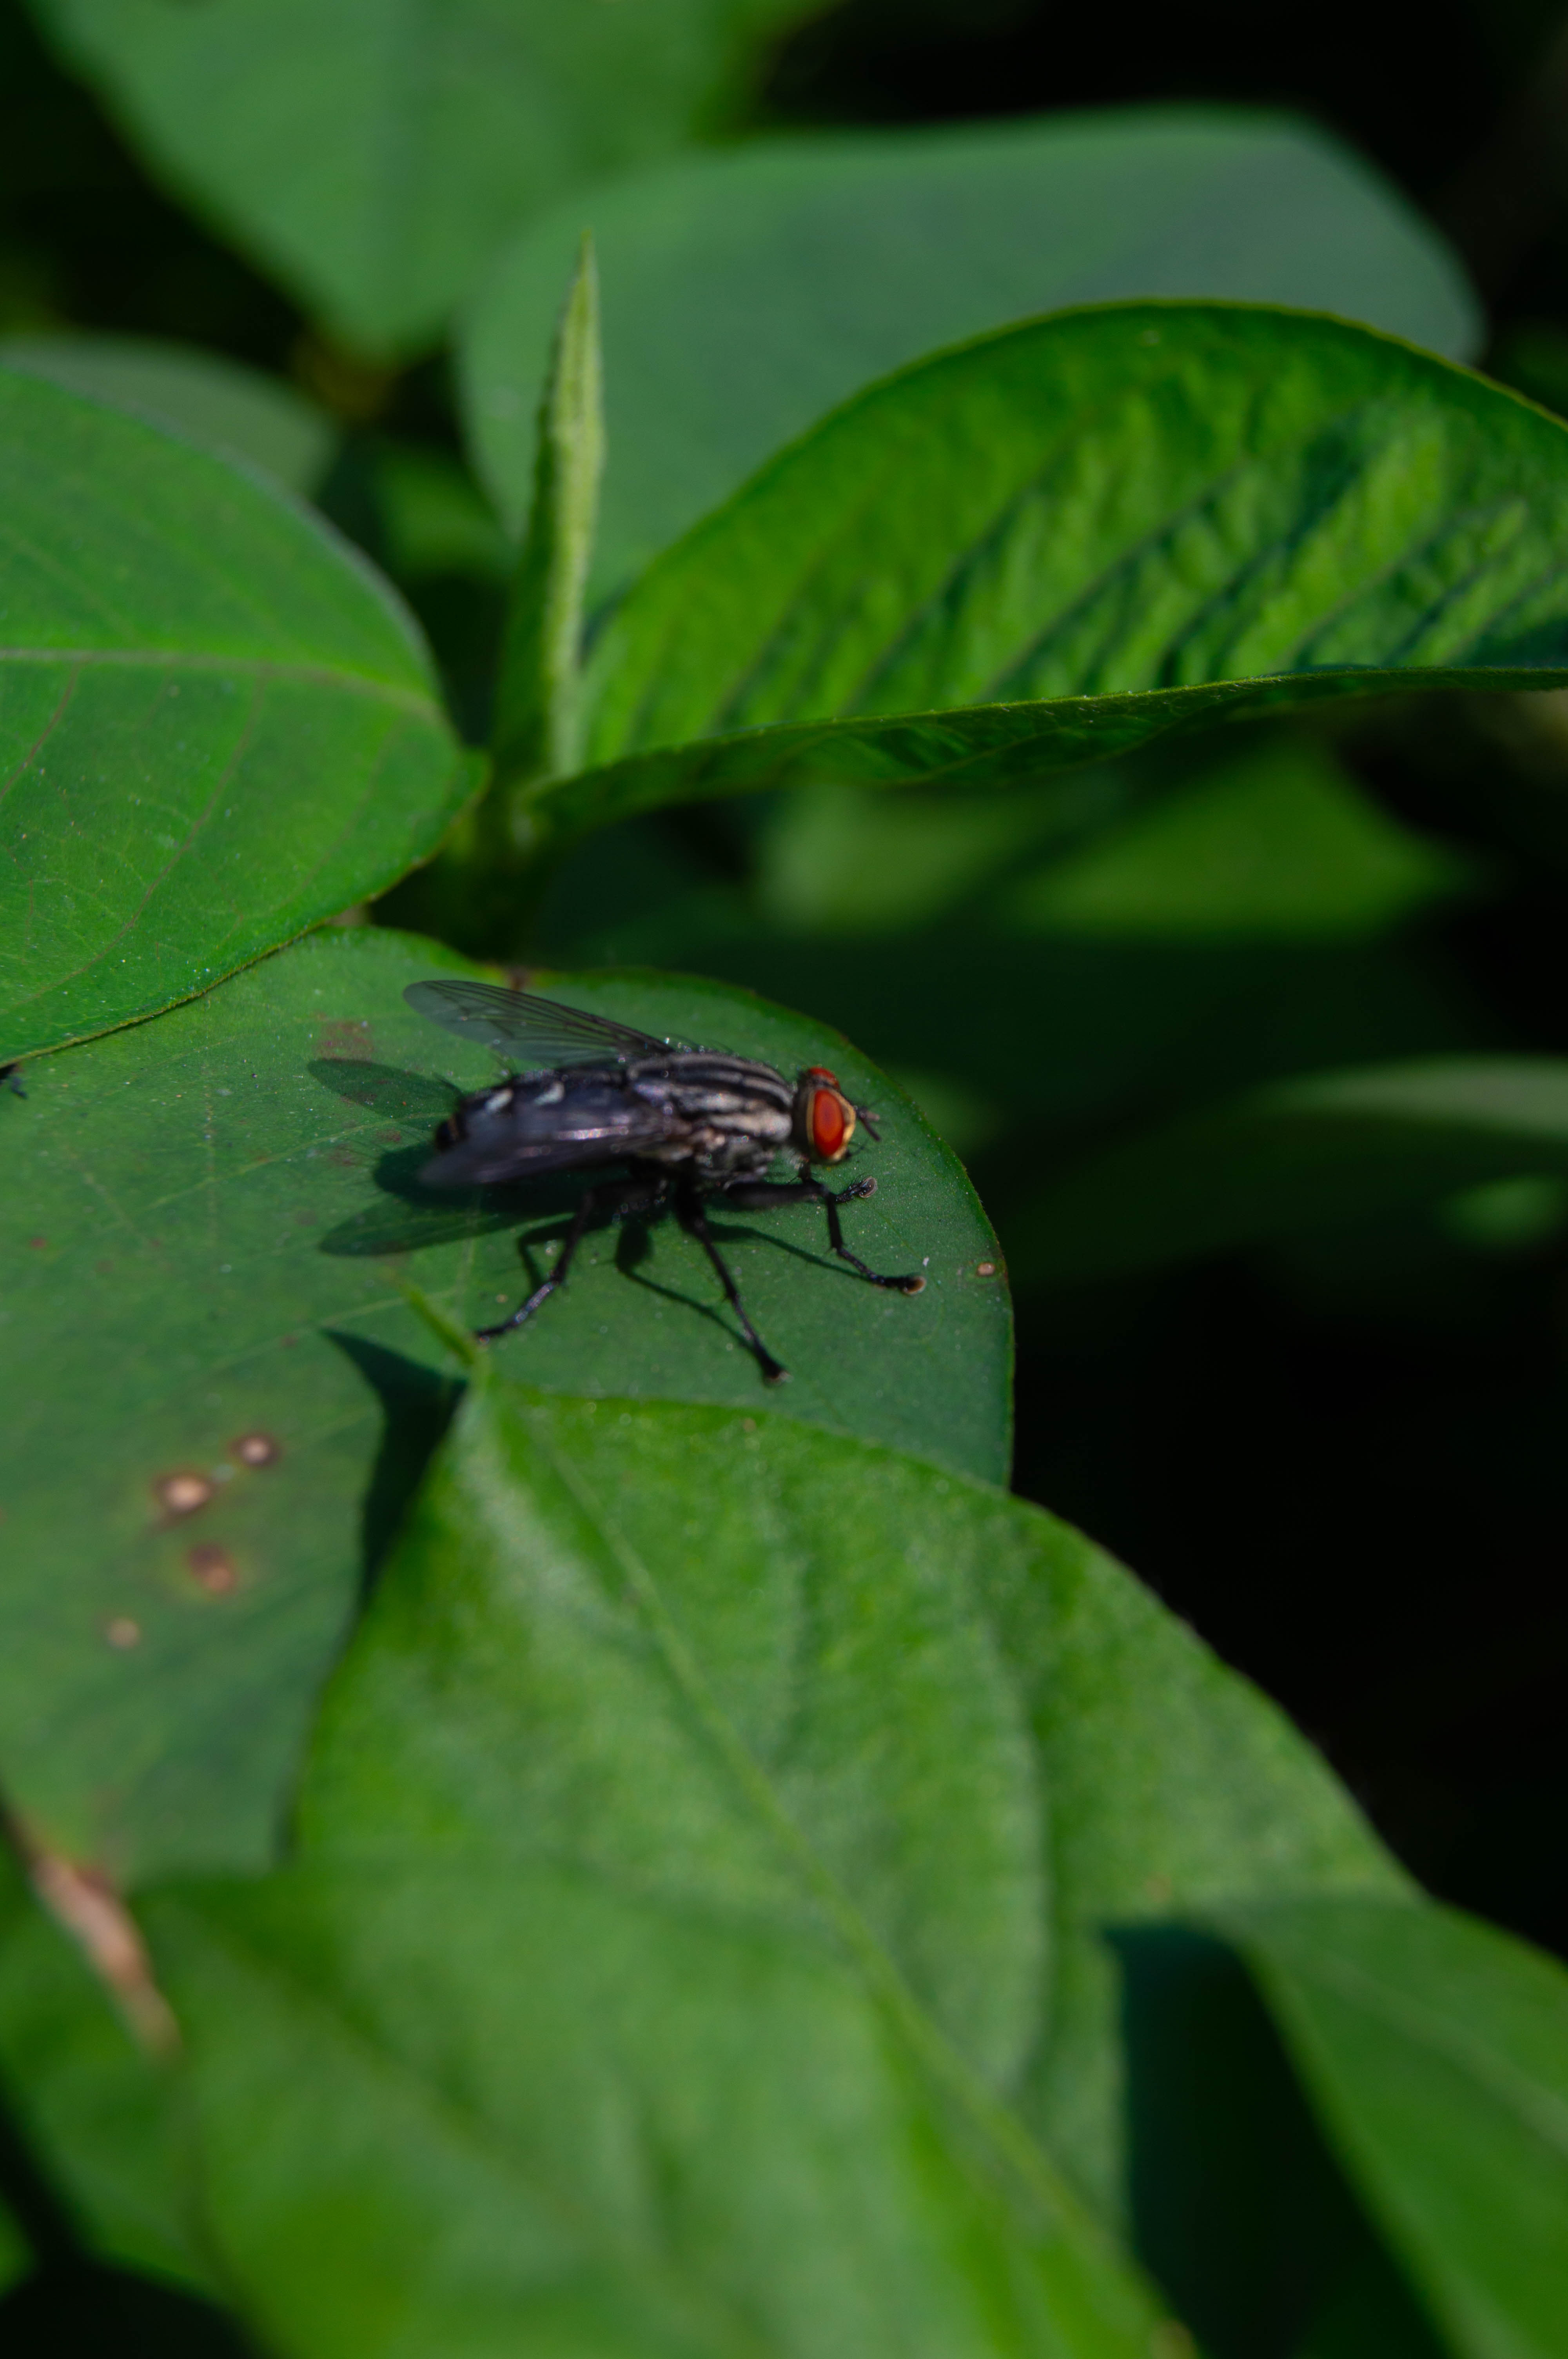
natural, arthropod, insect, leaf, plant, terrestrial plant, pest, parasite, flowering plant, macro photography, fly, invertebrate, bug, herb, plant stem, perennial plant, leaf beetle, herbaceous plant, beetle, wildlife, annual plant, tachinidae, blowflies, membrane winged insect, nettle family, jewel beetles